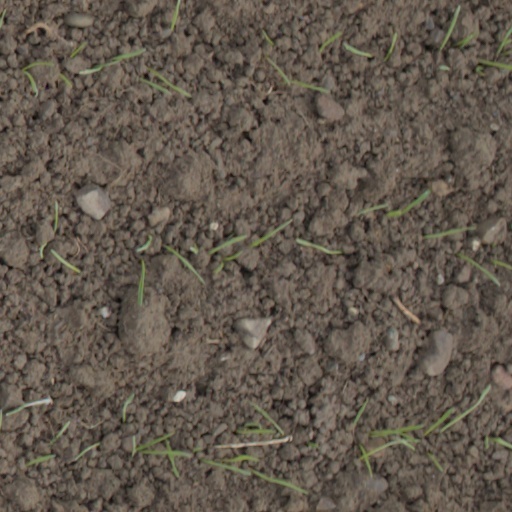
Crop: wheat